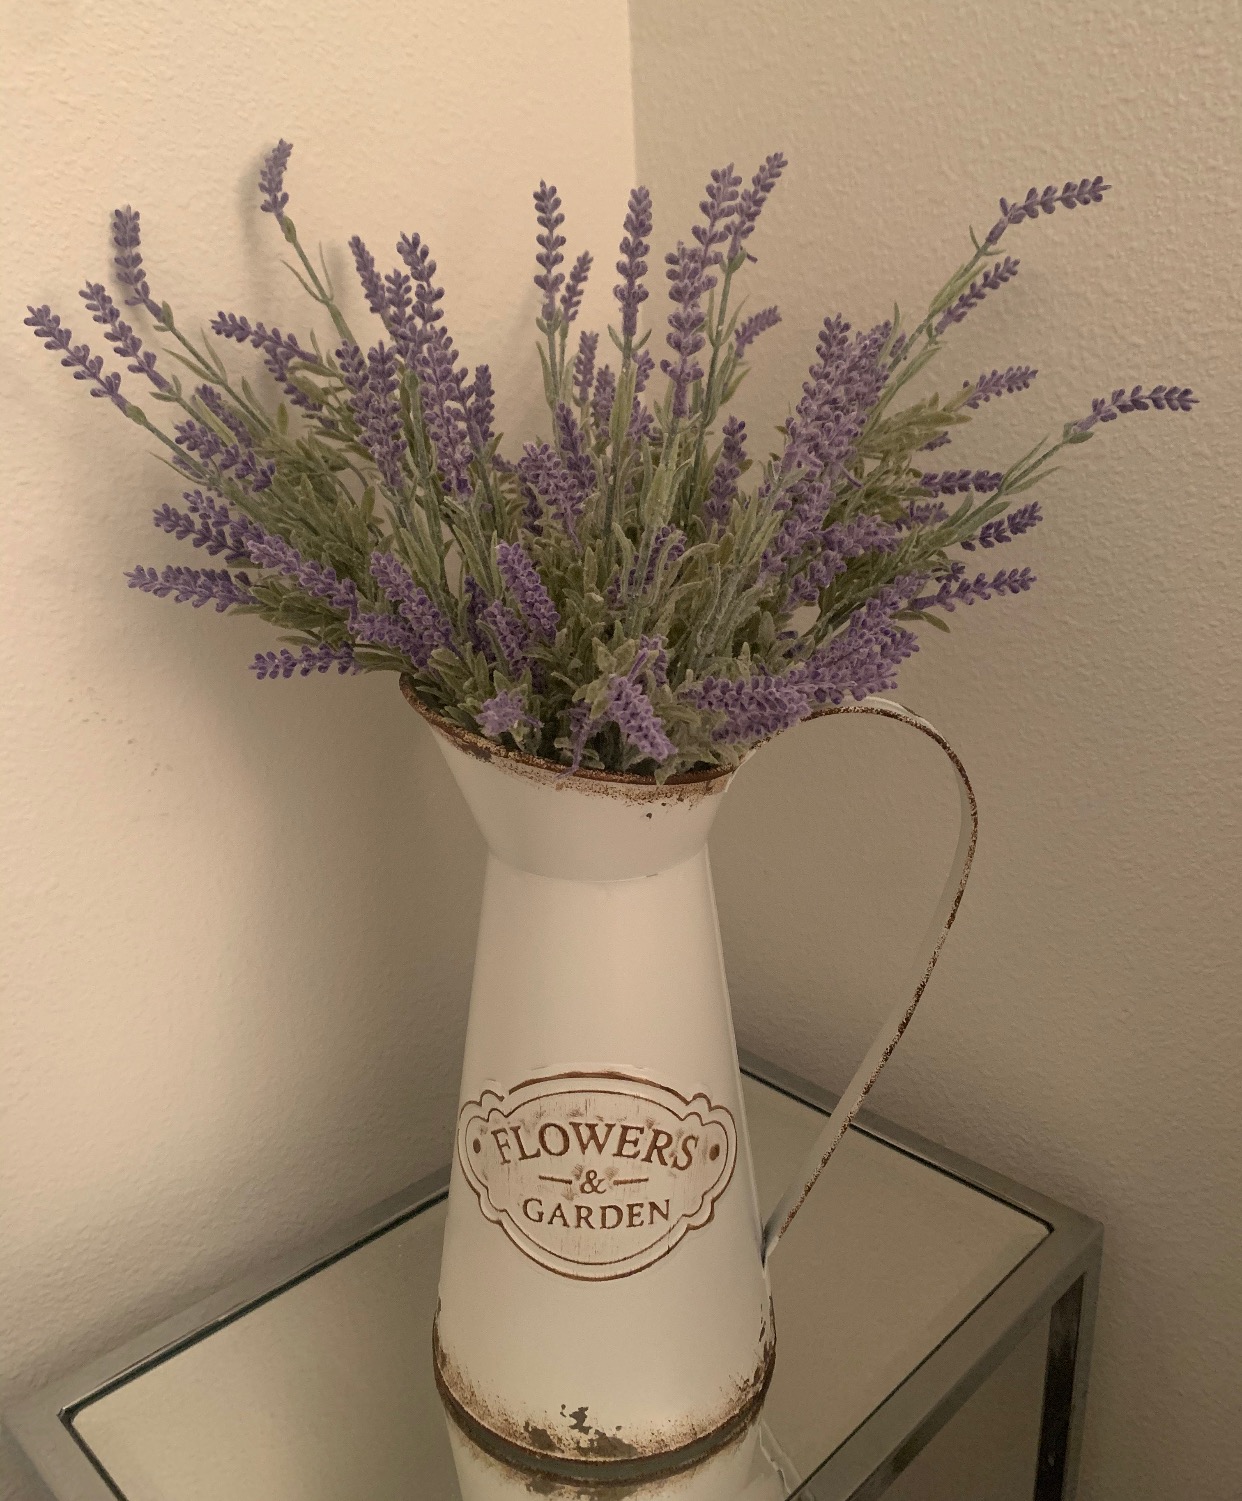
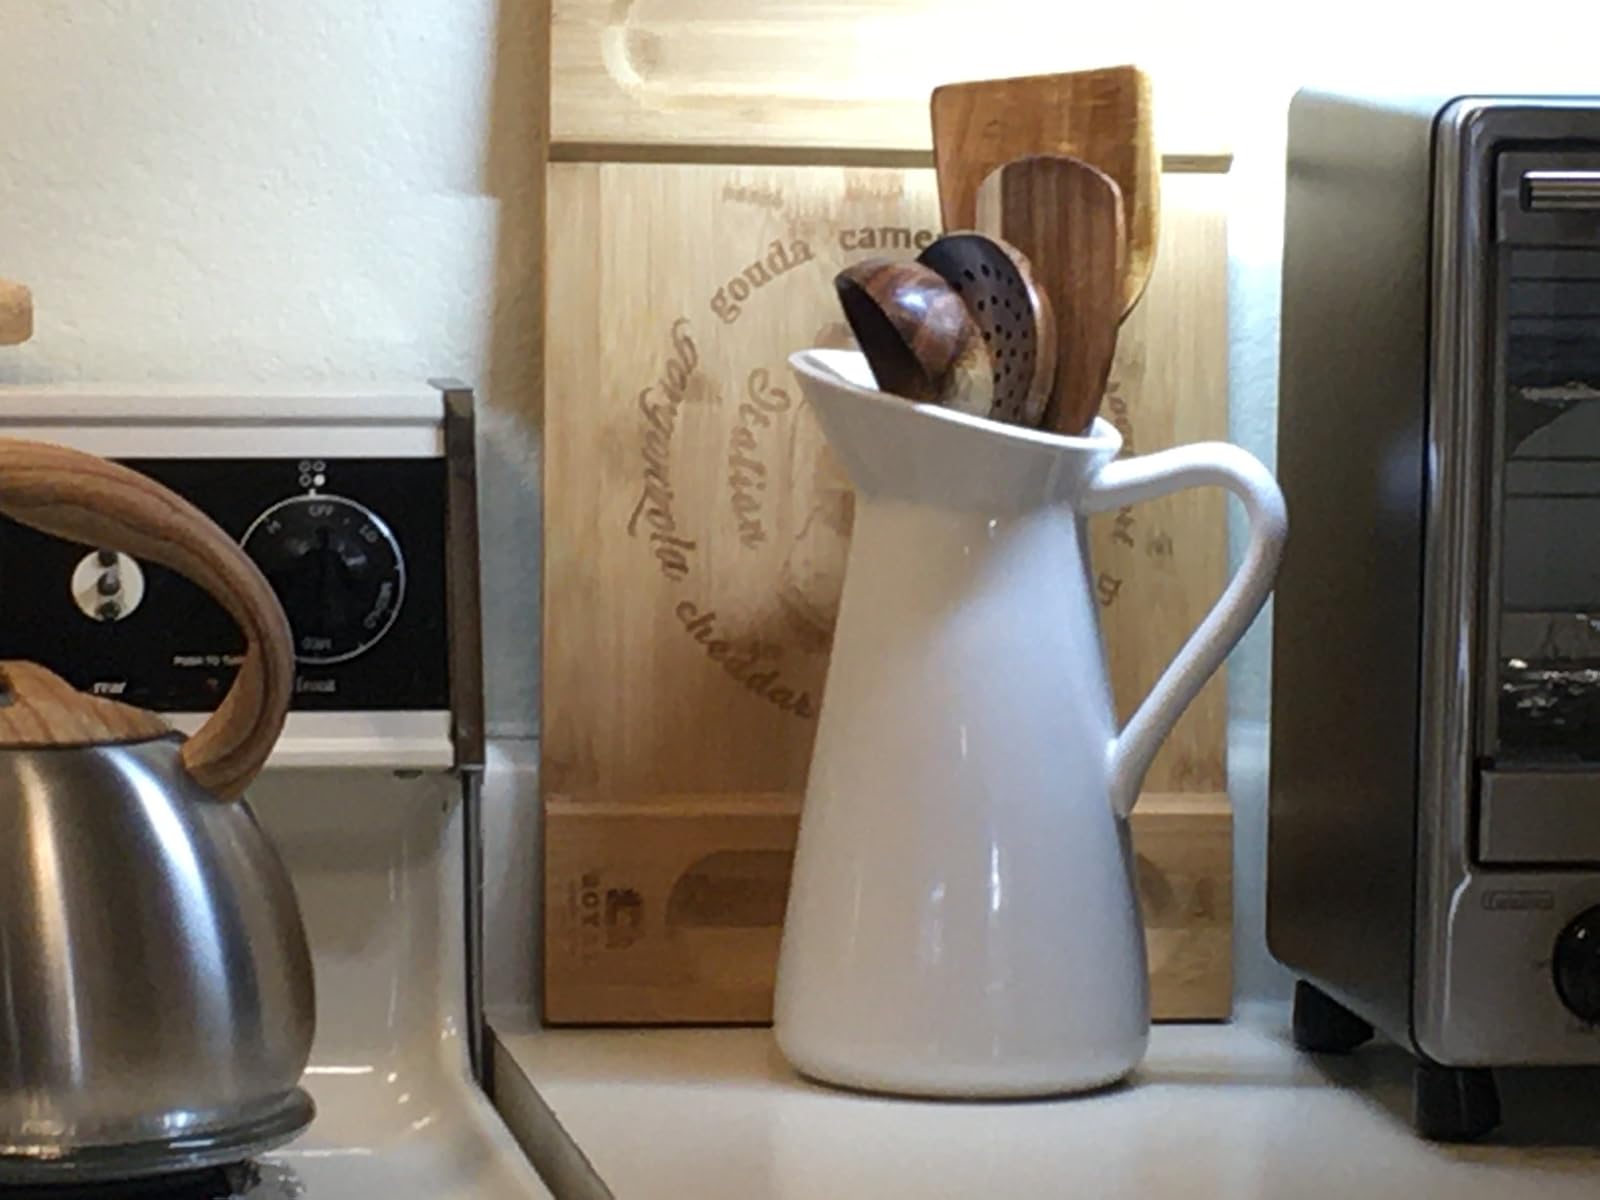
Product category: vase
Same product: no